Harsil

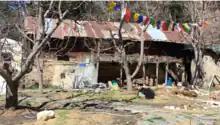
Front view of a Traditional House at Harsil, Uttarakhand.

A small number of indigenous(of Nelong valley)"Jadh"s, an ethnic group of the Bhotiyas, have lived here (since hundreds of years) as Harsil valley was enroute Nelong-Rishikesh and practiced transhumance. They speak Bhoti language resembling Tibetan. There is also a sizeable Tibetan settlement in a close vicinity to ITBP Campus housing a Stupa (Buddhist Burial Mound) and beautifully carved wooden houses.